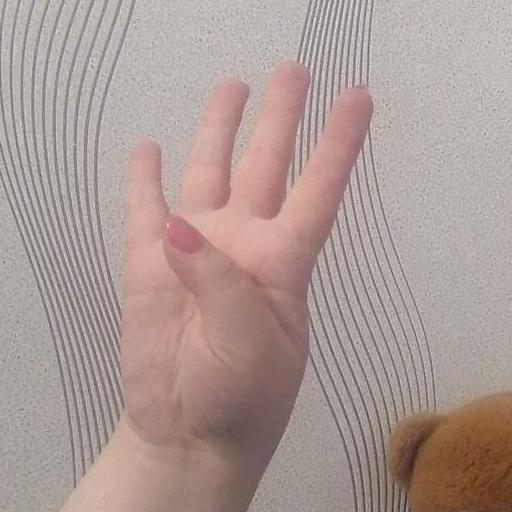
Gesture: four